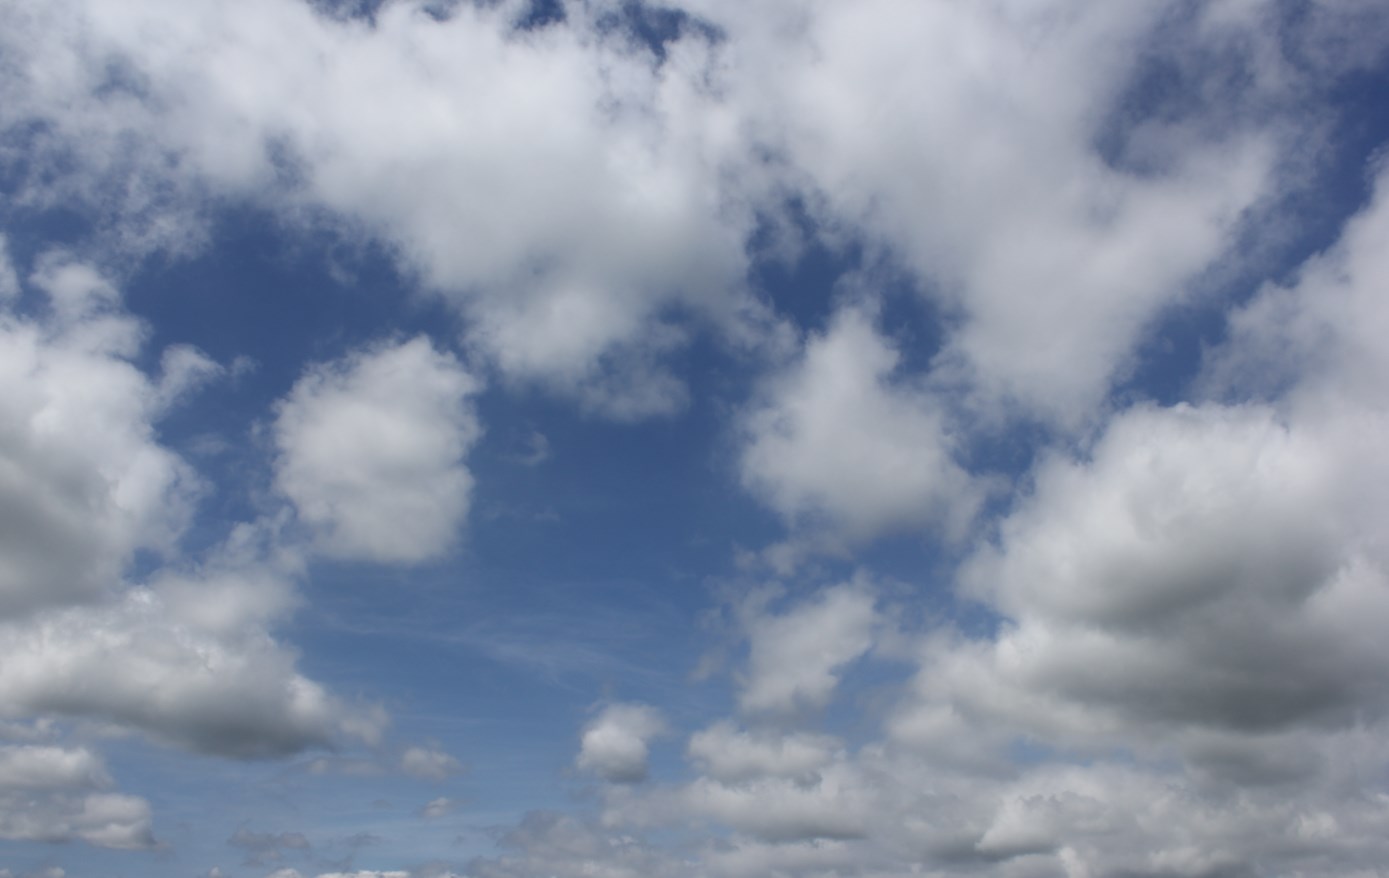
Cloud type: Cumulus